Ottoman–Portuguese conflicts (1538–1560)

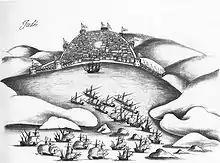
The Ottoman admiral Selman Reis defended Jeddah against a Portuguese attack in 1517

In 1525, during the reign of Suleiman I (Selim's son), Selman Reis, a former corsair, was appointed as the admiral of a small Ottoman fleet in the Red Sea which was tasked with defending Ottoman coastal towns against Portuguese attacks. In 1534, Suleiman annexed most of Iraq and by 1538 the Ottomans had reached Basra on the Persian Gulf. The Ottoman Empire still faced the problem of Portuguese controlled coasts. Most coastal towns on the Arabian Peninsula were either Portuguese ports or Portuguese vassals. Another reason for Turco-Portugal rivalry was economic. In the 15th century, the main trade routes from the Far East to Europe, the so-called spice route, was via the Red Sea and Egypt. But after Africa was circumnavigated the trade income was decreasing. While the Ottoman Empire was a major sea power in the Mediterranean, it was not possible to transfer the Ottoman Navy to the Red Sea. So, a new fleet was built in Suez and named the "Indian fleet".